Devendra Satyarthi

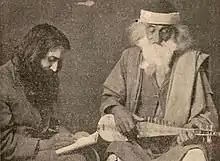
Satyarthi c. 1935 noting a Pathan folksong

Devendra Satyarthi (28 May 1908 – 2003) was an Indian folklorist and writer of Hindi, Urdu, Punjabi literature.